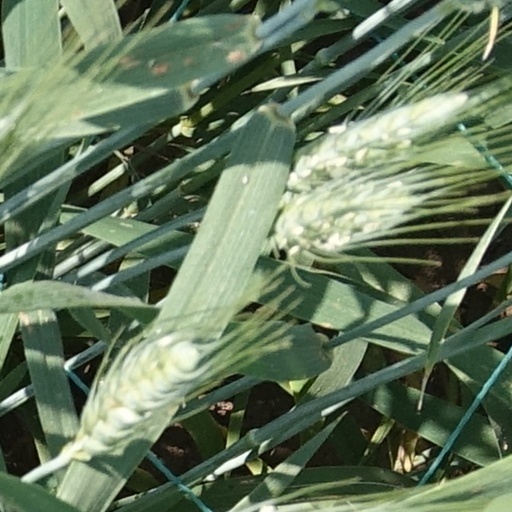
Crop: wheat